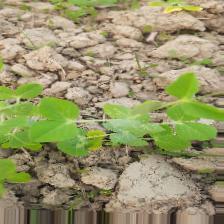
Label: Powdery Mildew